Equal opportunity

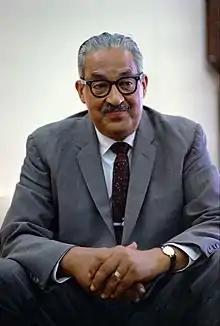
African-American civil rights lawyer Thurgood Marshall fought numerous battles in the courts for equal opportunity for all races in the United States; argued the 1954 "Brown v. Board of Education" case and won, and in 1967 was appointed to the Supreme Court.

Some theorists have posed a level playing field conception of equality of opportunity, similar in many respects to the substantive principle (although it has been used in different contexts to describe formal equality of opportunity) and it is a core idea regarding the subject of distributive justice espoused by John Roemer and Ronald Dworkin and others. Like the substantive notion, the level playing field conception goes farther than the usual formal approach. The idea is that initial "unchosen inequalities" – prior circumstances over which an individual had no control, but which impact his or her success in a given competition for a particular post – these unchosen inequalities should be eliminated as much as possible, according to this conception. According to Roemer, society should "do what it can to level the playing field so that all those with relevant potential will eventually be admissible to pools of candidates competing for positions". Afterwards, when an individual competes for a specific post, he or she might make specific choices which cause future inequalities – and these inequalities are deemed acceptable because of the previous presumption of fairness. This system helps undergird the legitimacy of a society's divvying up of roles as a result in the sense that it makes certain achieved inequalities "morally acceptable", according to persons who advocate this approach. This conception has been contrasted to the substantive version among some thinkers and it usually has ramifications for how society treats young persons in such areas as education and socialization and health care, but this conception has been criticized as well. John Rawls postulated the difference principle which argued that "inequalities are justified only if needed to improve the lot of the worst off, for example by giving the talented an incentive to create wealth".